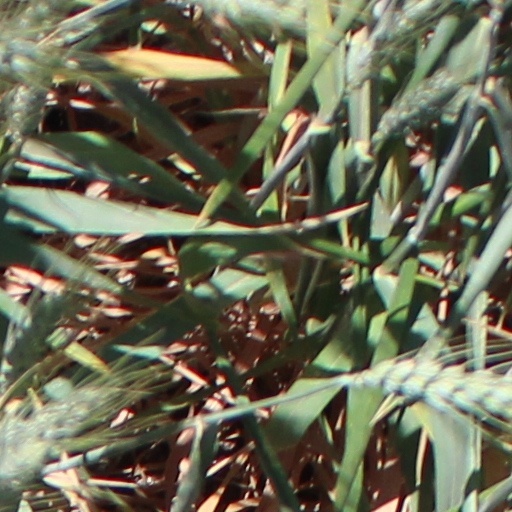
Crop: wheat